Erasmus Corwin Gilbreath

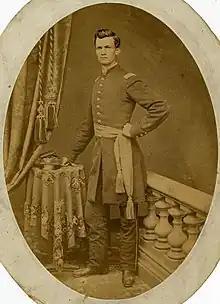
Erasmus Gilbreath in Uniform, 1860s.

Lytle met with Gilbreath on June 5, 1861. The next day they informed Porter county's local populace of their intentions and that in Valparaiso on June 15 there would be a grand meeting at the courthouse in order to set up the regiment. Gilbreath states astonishedly in his journal that "nearly everybody in the county came to Valparaiso, and so great was the enthusiasm that, in an hour after the meeting was called, we had enrolled 150 men or 50 more than we needed". At this point, with the company recruited, officers were to be picked. Unlike modern armies, American militia units of the Civil War era often picked their own leaders. This was held by a vote among all the men of the unit, with each officer being nominated and then voted on. When voting occurred in Gilbreath's company, Lytle insisted that Gilbreath be elected captain, while Gilbreath insisted the opposite. Lytle was elected Captain of the company, with Gilbreath being elected 1st Lieutenant.